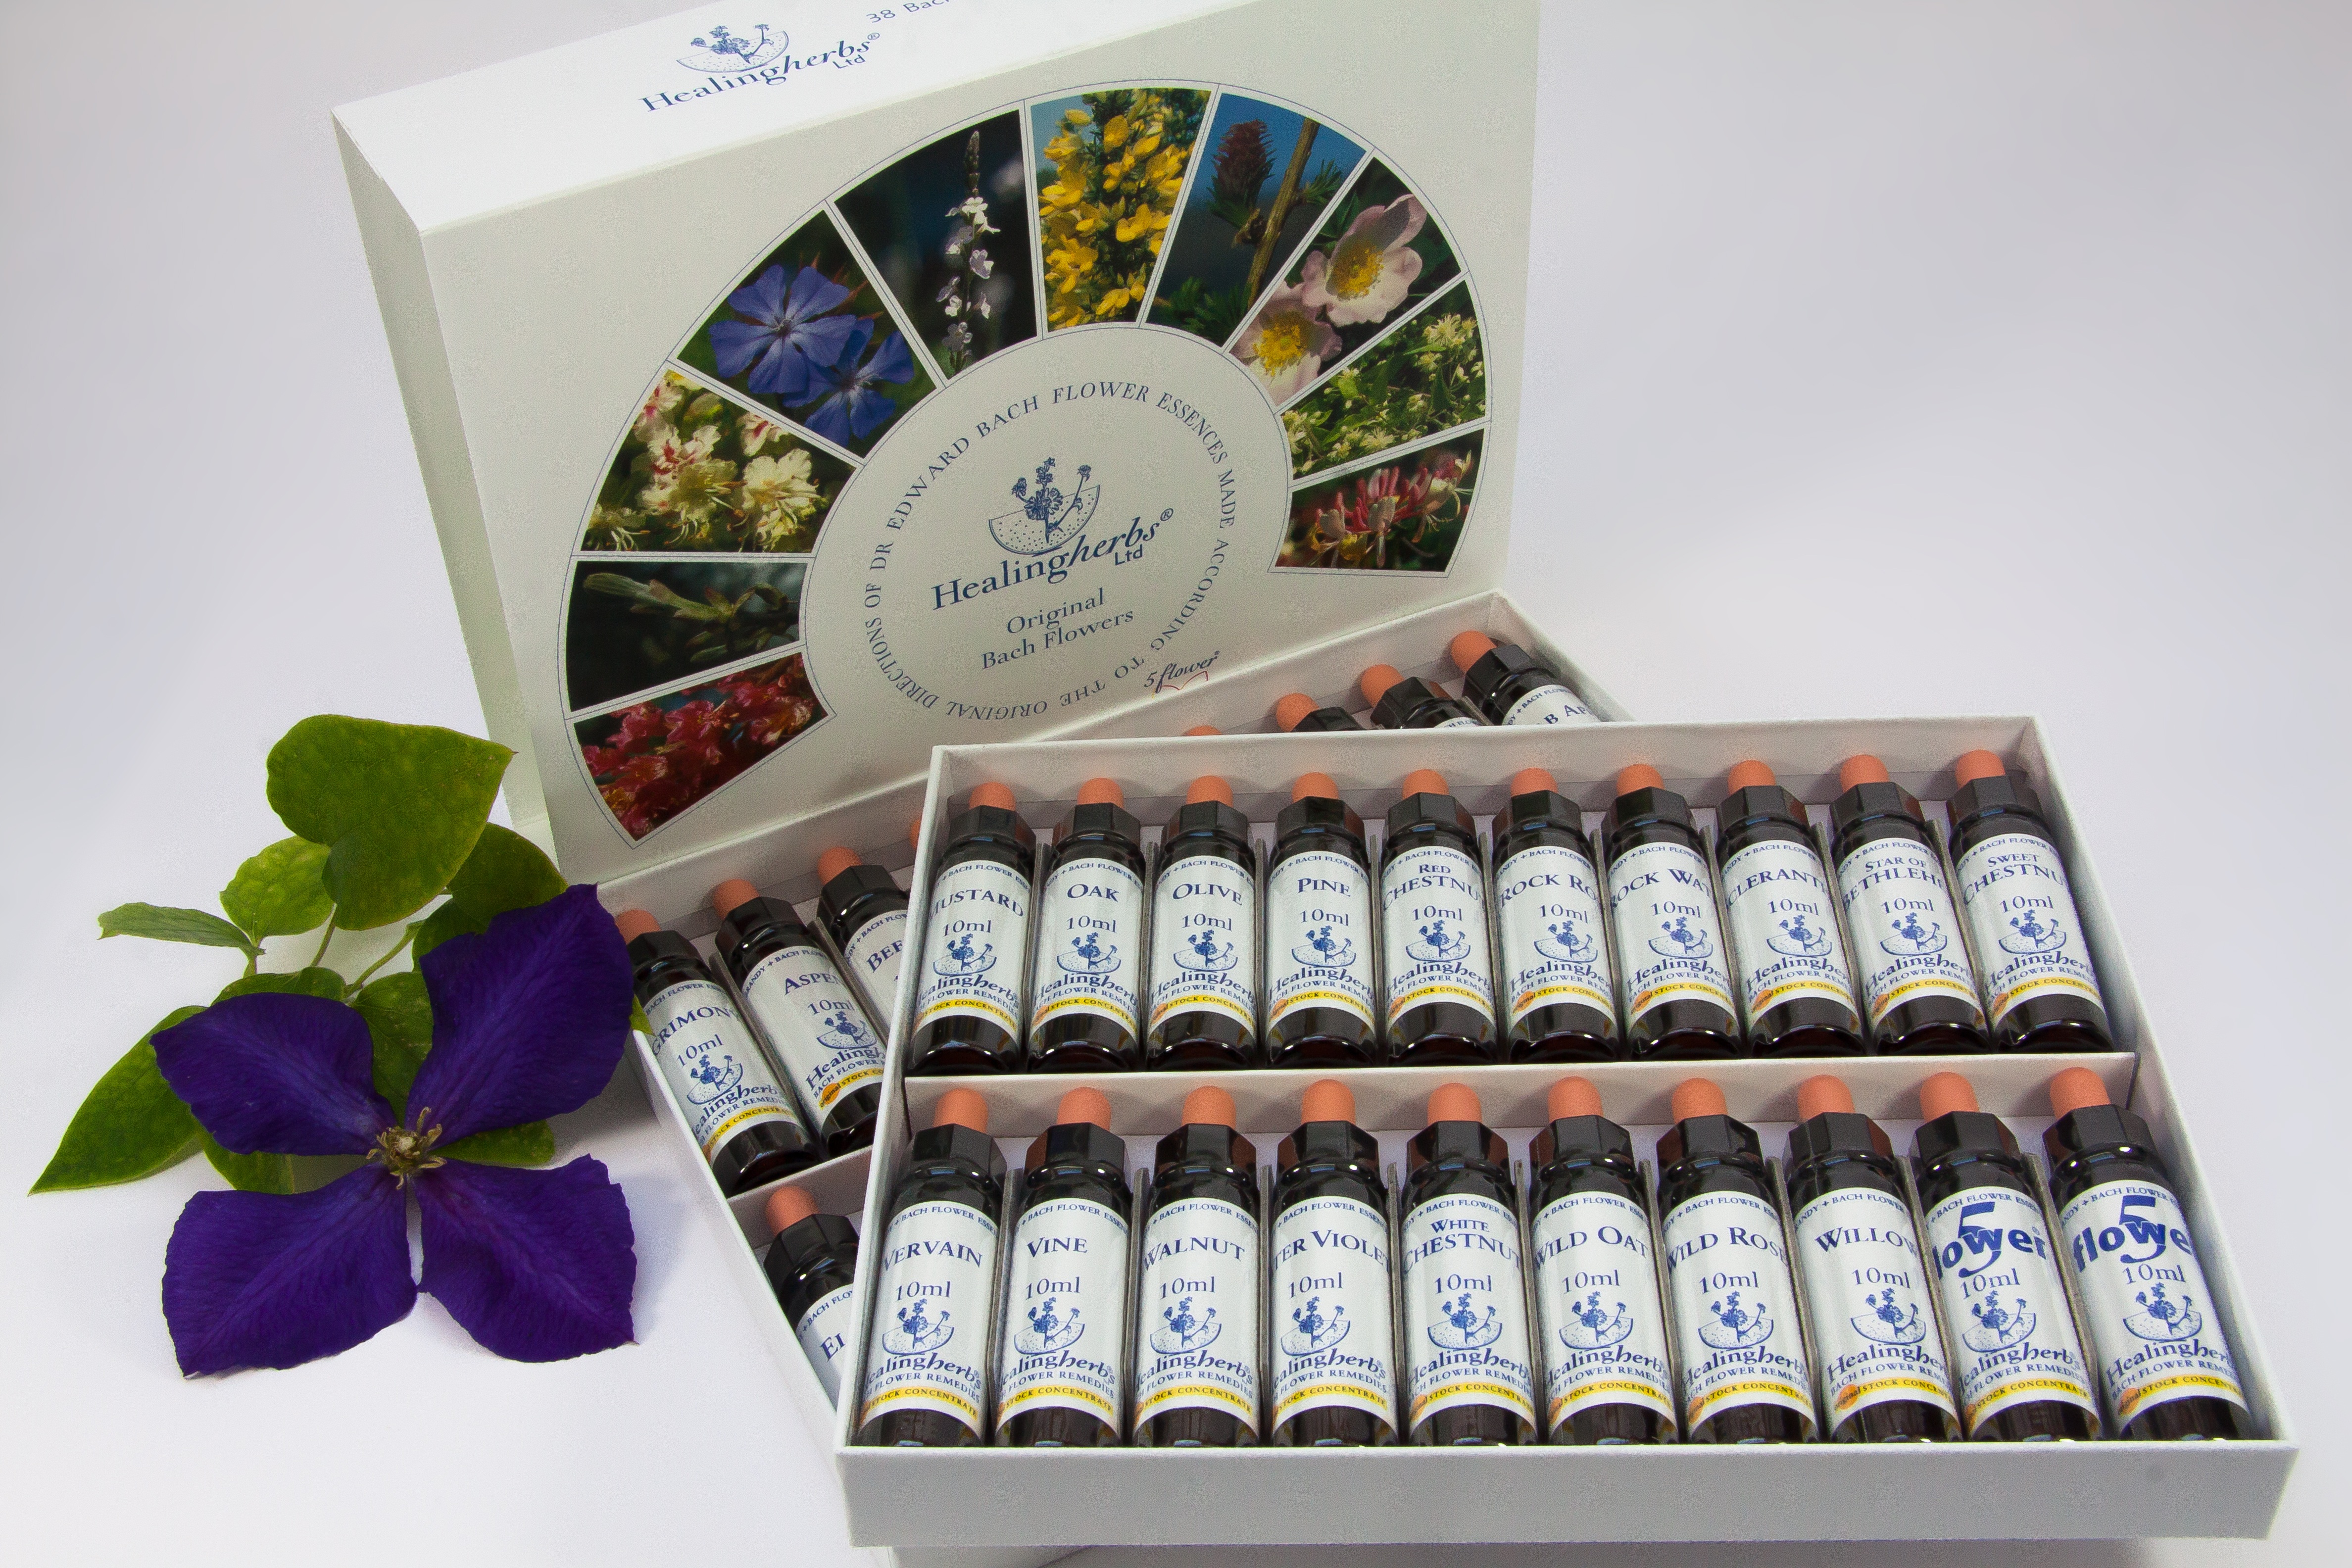
blossom, structure, bloom, bottle, modern, alternative, product, background, eye, new, packaging, clematis, doctor, medical, therapy, fund, healing, 1930s, homeopathy, bach flower therapy, bach flowers, edward bach, alternative medical, procedure, naturopathic medicine, strong dilution, flower essences, slipcase